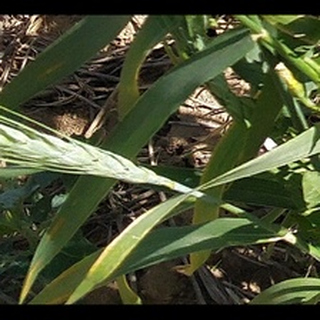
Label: healthy_wheat